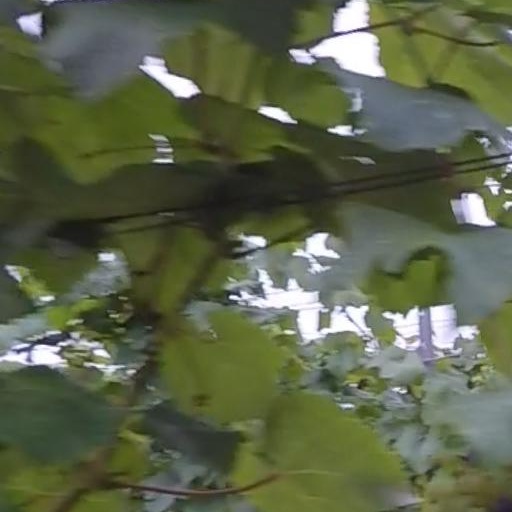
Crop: grape